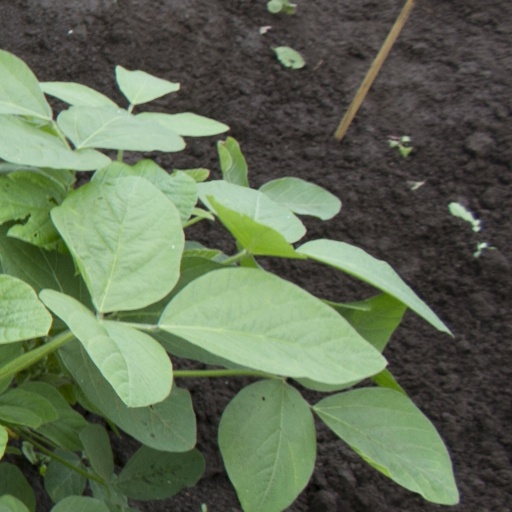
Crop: soybean